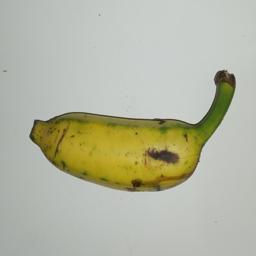
Ripeness: Semi-ripe